Unicorn University

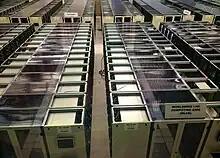
Unicorn University cooperates with CERN.

Unicorn University cooperates with a number of universities abroad. Contractual cooperation is established with universities from 13 countries, including, for example, Manchester Metropolitan University (Great Britain), The Hague University of Applied Sciences (Netherlands), ESCE International Business School (France) and Aarhus Business School (Denmark), where students can spend part of his studies.